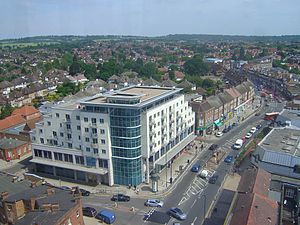
Edgware
Udsigt over Edgware
Edgware er et forstadsområde i det nordlige London. Forstadens centrum ligger nord-nordvest - 15,3 km fra Charing Cross. Det meste af området ligger i Barnet, men en lille del i vest tilhører Harrow.